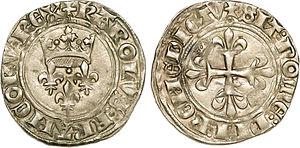
Nom de l'atelier/ville
"La florette est une monnaie ancienne dite ""Gros d’argent"" en billon, frappée pendant la guerre de Cent Ans, en France sous les règnes de Charles VI et de Charles VII, en Bretagne sous le règne de Jean V, et en Angleterre sous le règne de Henri V.
Charles VI, dit « le Bien-Aimé », « le Fou » ou « le Fol » comme il a été surnommé au XIXᵉ siècle, est roi de France de 1380 à 1422. Fils du roi Charles V et de Jeanne de Bourbon, il est le quatrième roi de la branche dite de Valois de la dynastie capétienne.